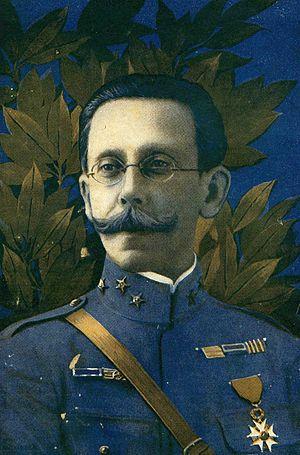
Le général portugais Tomás António Garcia Rosado
Tomás António Garcia Rosado, né le 4 mars 1854 à Beja et mort le 30 août 1937 à Sintra, est un général portugais qui fut le commandant en chef des troupes portugaises en France au cours de la Première Guerre mondiale.